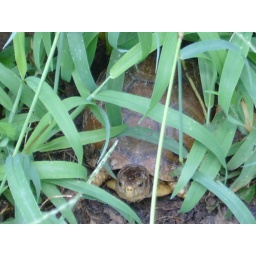
Three-toed box turtle peeking out from his hiding place in the grass.